Tony Pashos

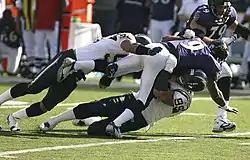
Pashos (top right) blocking for Steve McNair in 2006

Pashos was picked with the 173rd overall selection in the fifth round of the 2003 NFL draft by the Baltimore Ravens. He played in ten games, all starts, for the Cologne Centurions during the 2004 NFL Europe season.